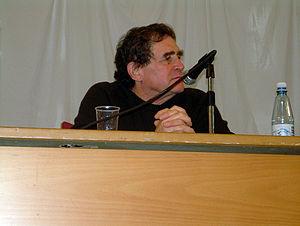
Alan Weisman, né le 24 mars 1947 à Minneapolis, est un auteur, professeur et journaliste américain qui a écrit le livre Homo disparitus, publié en 2007.